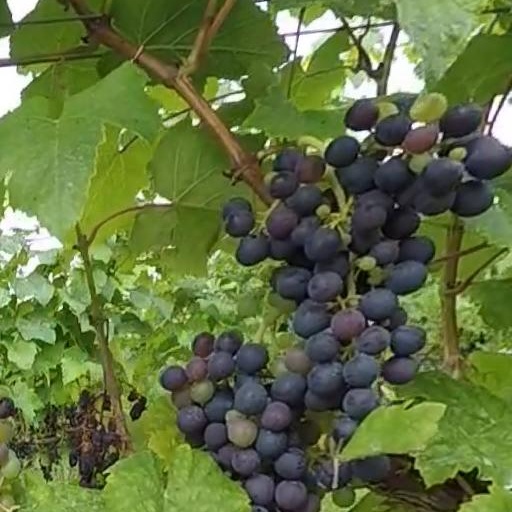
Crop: grape